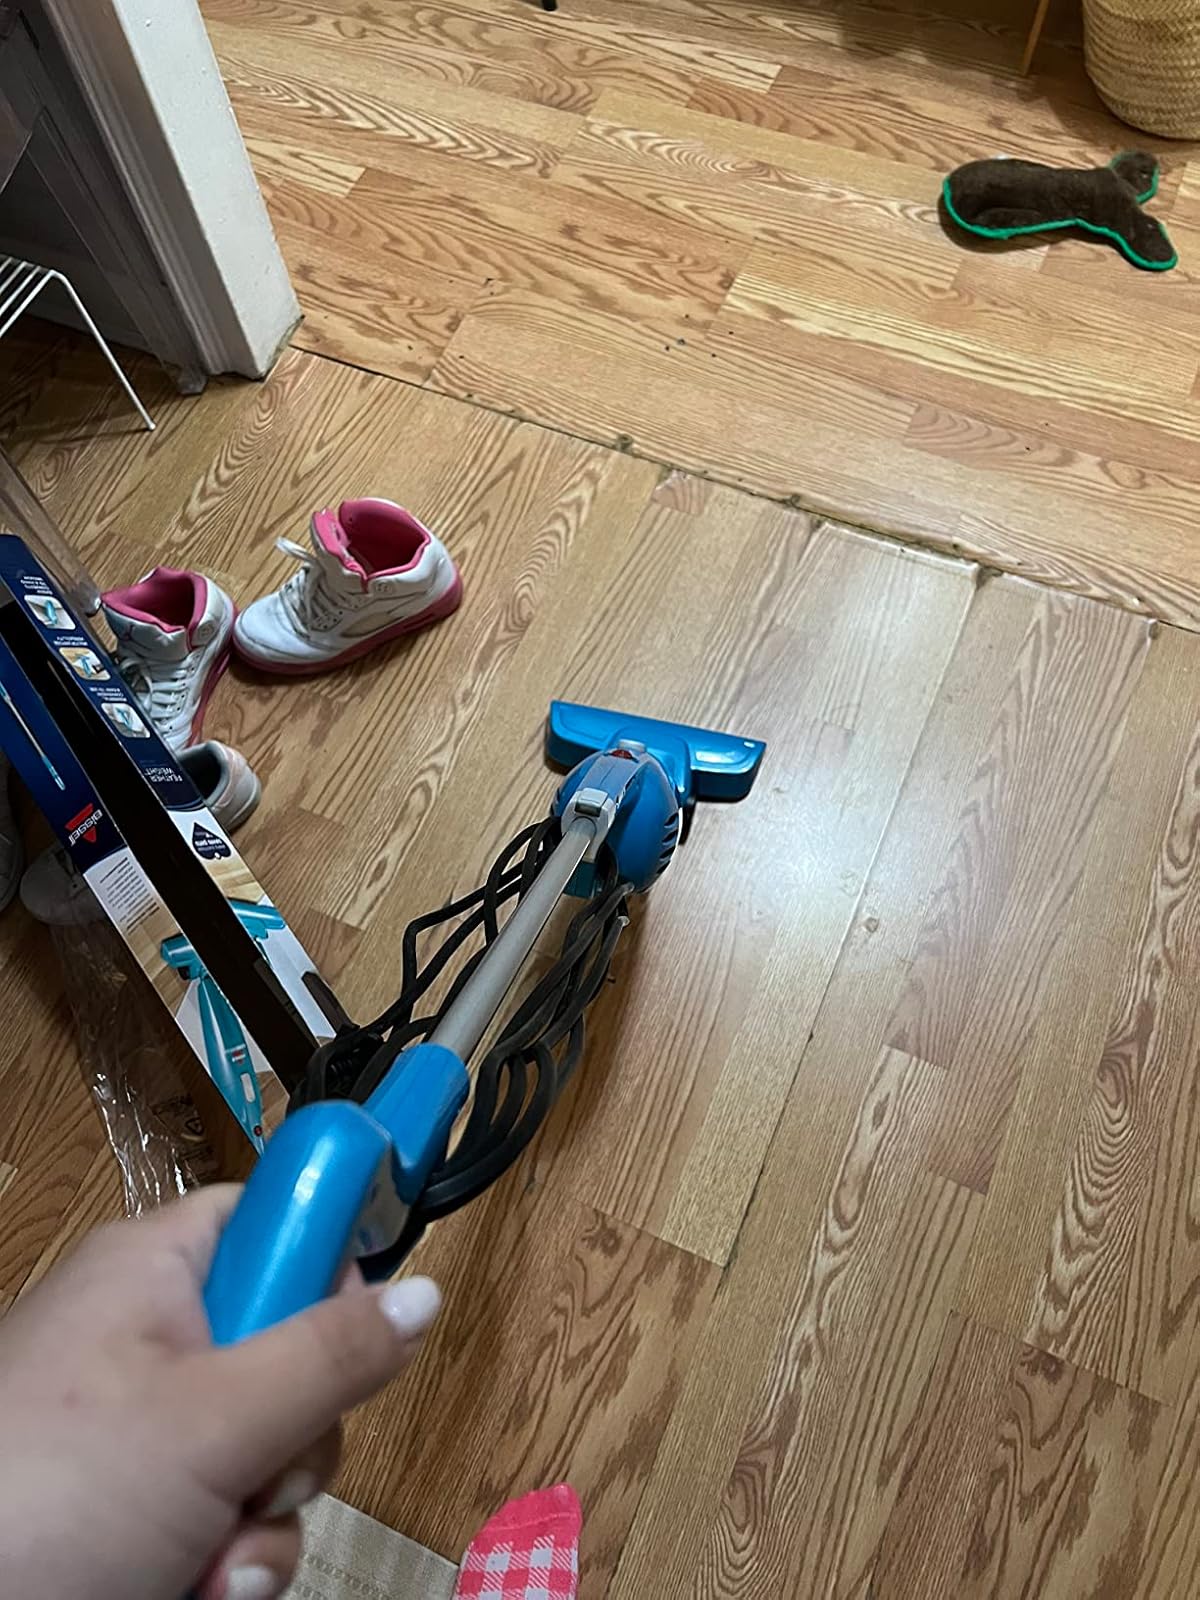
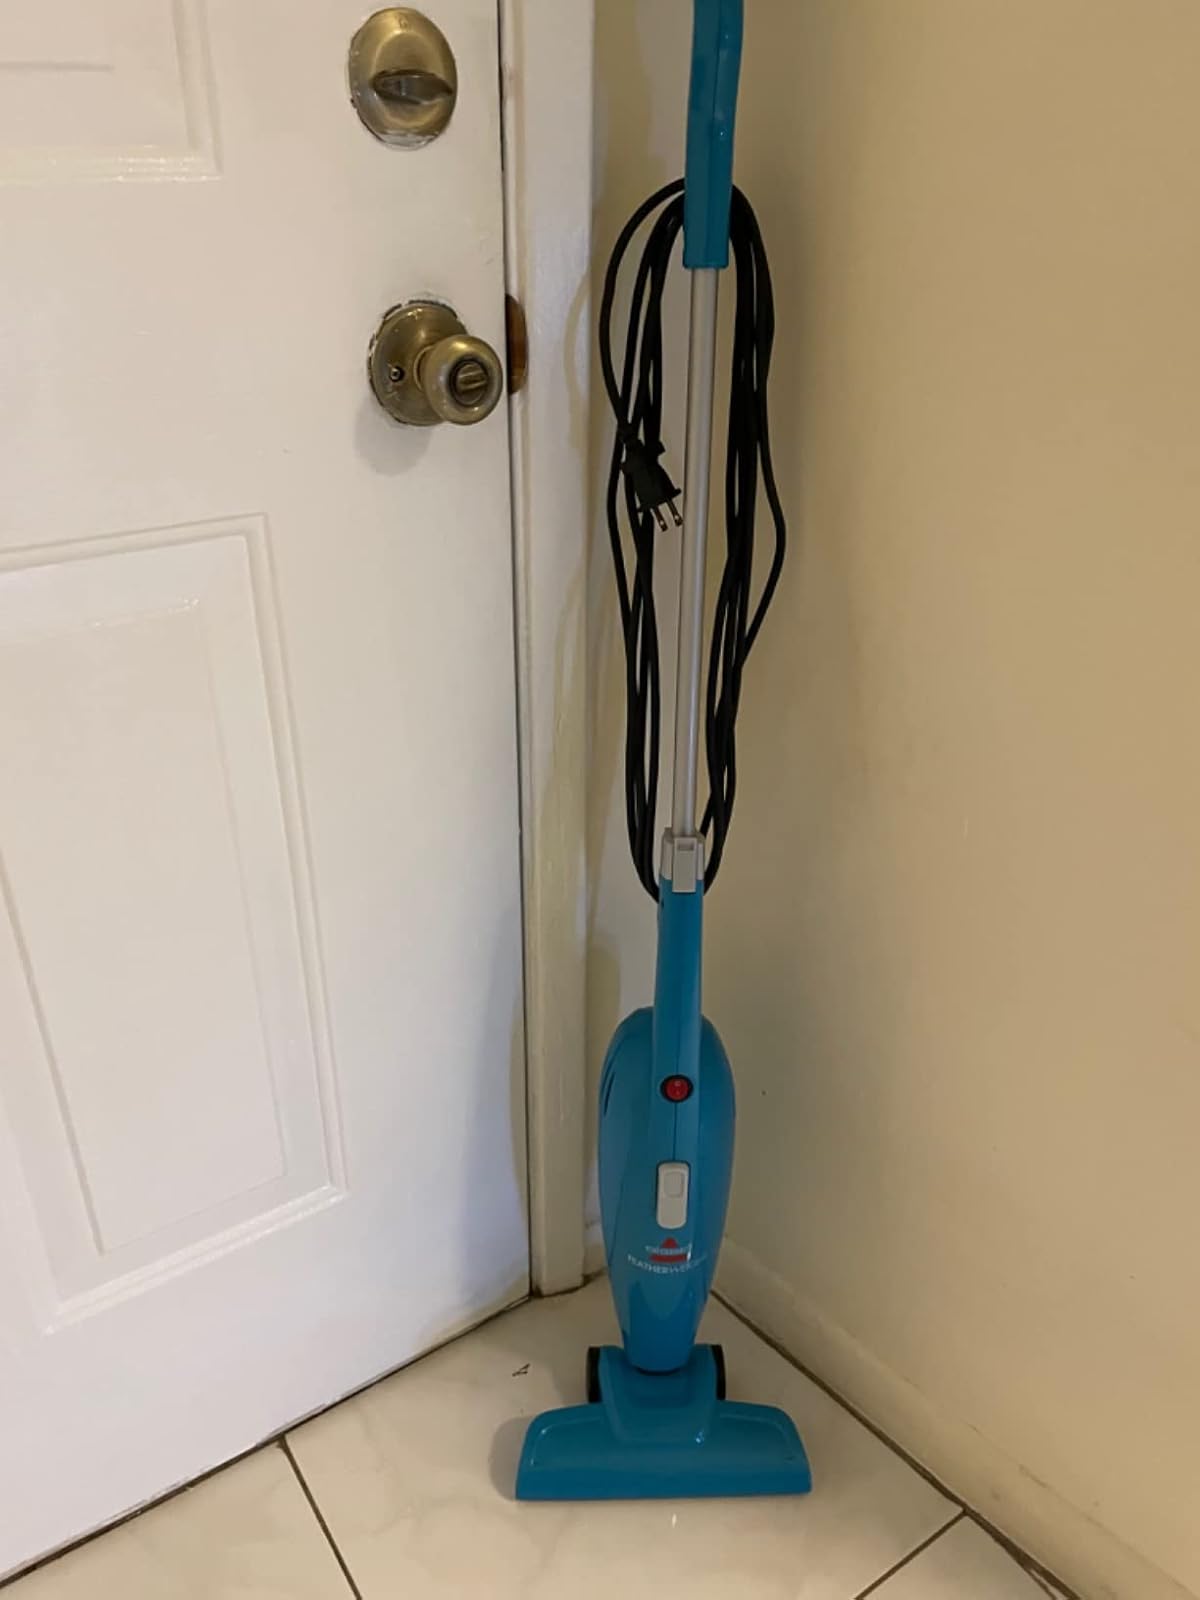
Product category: items_vacuum
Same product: yes